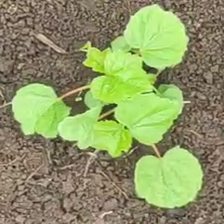
Weed species: Little_Mallow(Malva parviflora)